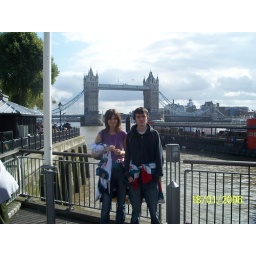
Mike and me in front of tower bridge